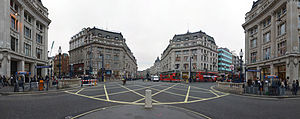
Oxford Circus
Et 180-graders panoramavue af Oxford Circus.
Oxford Circus er et gadekryds i City of Westminster i London, hvor shoppinggaderne Regent Street og Oxford Street mødes. Krydset er stærkt trafikeret.